Saguaro National Park

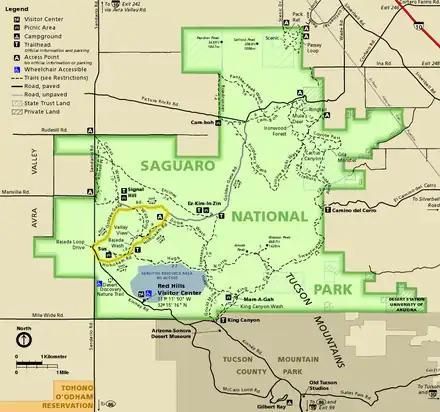
Map of the Tucson Mountain District showing entrances, roads, buildings, trails, picnic areas, and surrounds

The Tucson Mountain District has of paved roads and of unpaved roads, including the Bajada Loop Drive. Bicycling is allowed only on paved roads, as well as Bajada Loop Drive, Golden Gate Road, and the Belmont multi-use trail. Horses and other livestock are allowed on some of the trails.